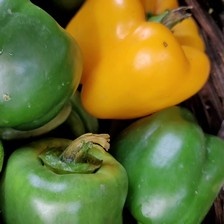
Label: capsicum